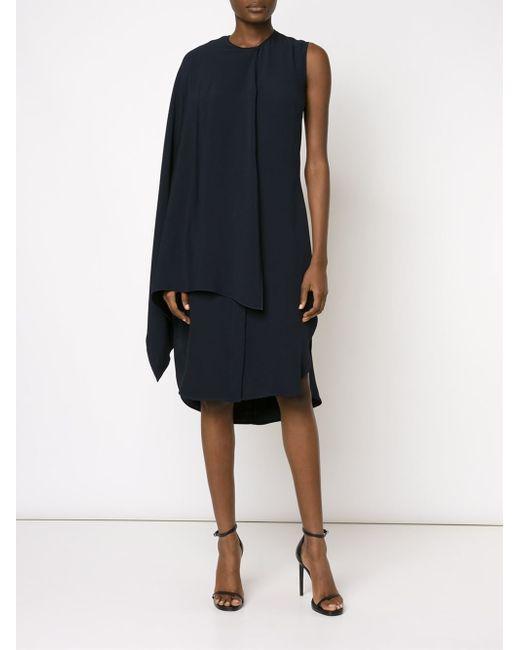
Schwarze Overalls Damen Strampler weites Bein Kreuzhose Hip Hop Baggy ärmellos